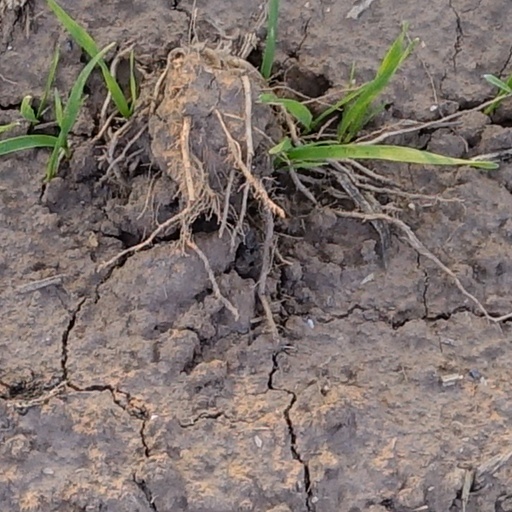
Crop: wheat